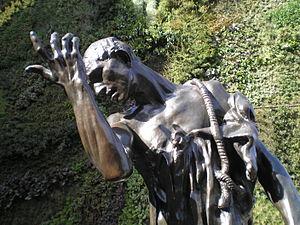
Pierre de Wissant est l'un des six bourgeois de Calais, et le frère de Jacques qui est aussi un des six bourgeois de Calais, le second en notoriété, qui se rendirent, « en chemise et la corde au cou », auprès du roi d'Angleterre Edouard III, pour implorer la grâce des habitants de Calais.